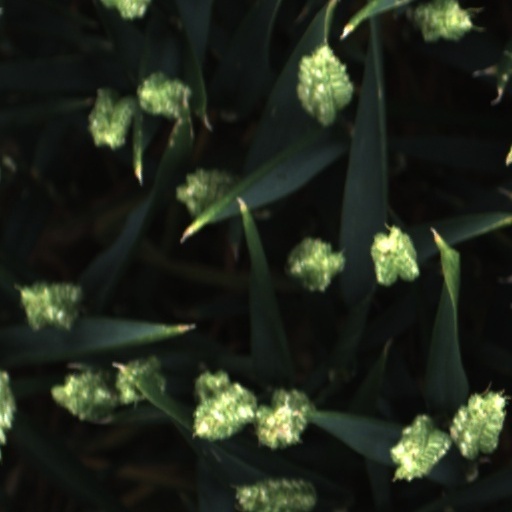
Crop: wheat